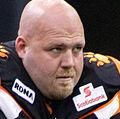
Age: 22